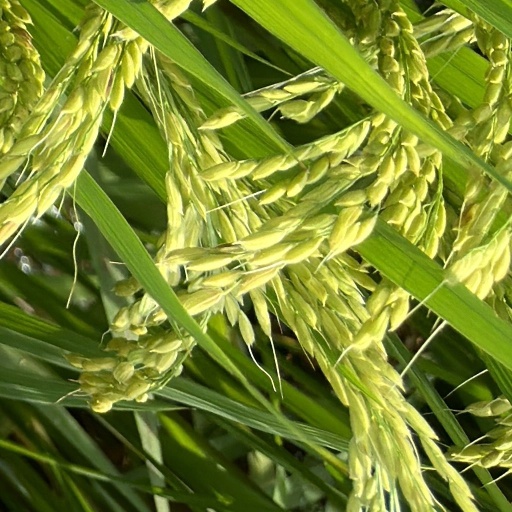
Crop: rice